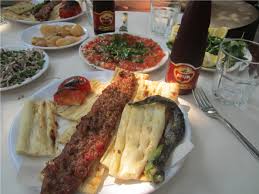
Yemek: kebap